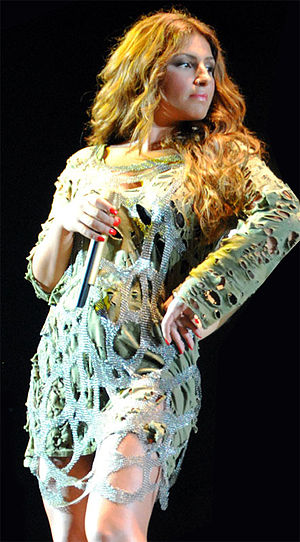
Helena Paparizou
Helena Paparizou, er en græsk-svensk sangerinde og fotomodel.